1905 World Artistic Gymnastics Championships

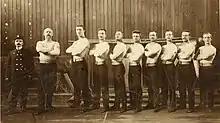
Dutch gymnastics team

The championships consisted at the time only of a team event. The individual all-round scores were introduced in 1922. Individual apparatus scores were recognised subsequently retrospectively. As such no actual individual medals were awarded at these games, the below rankings were conferred retrospectively.